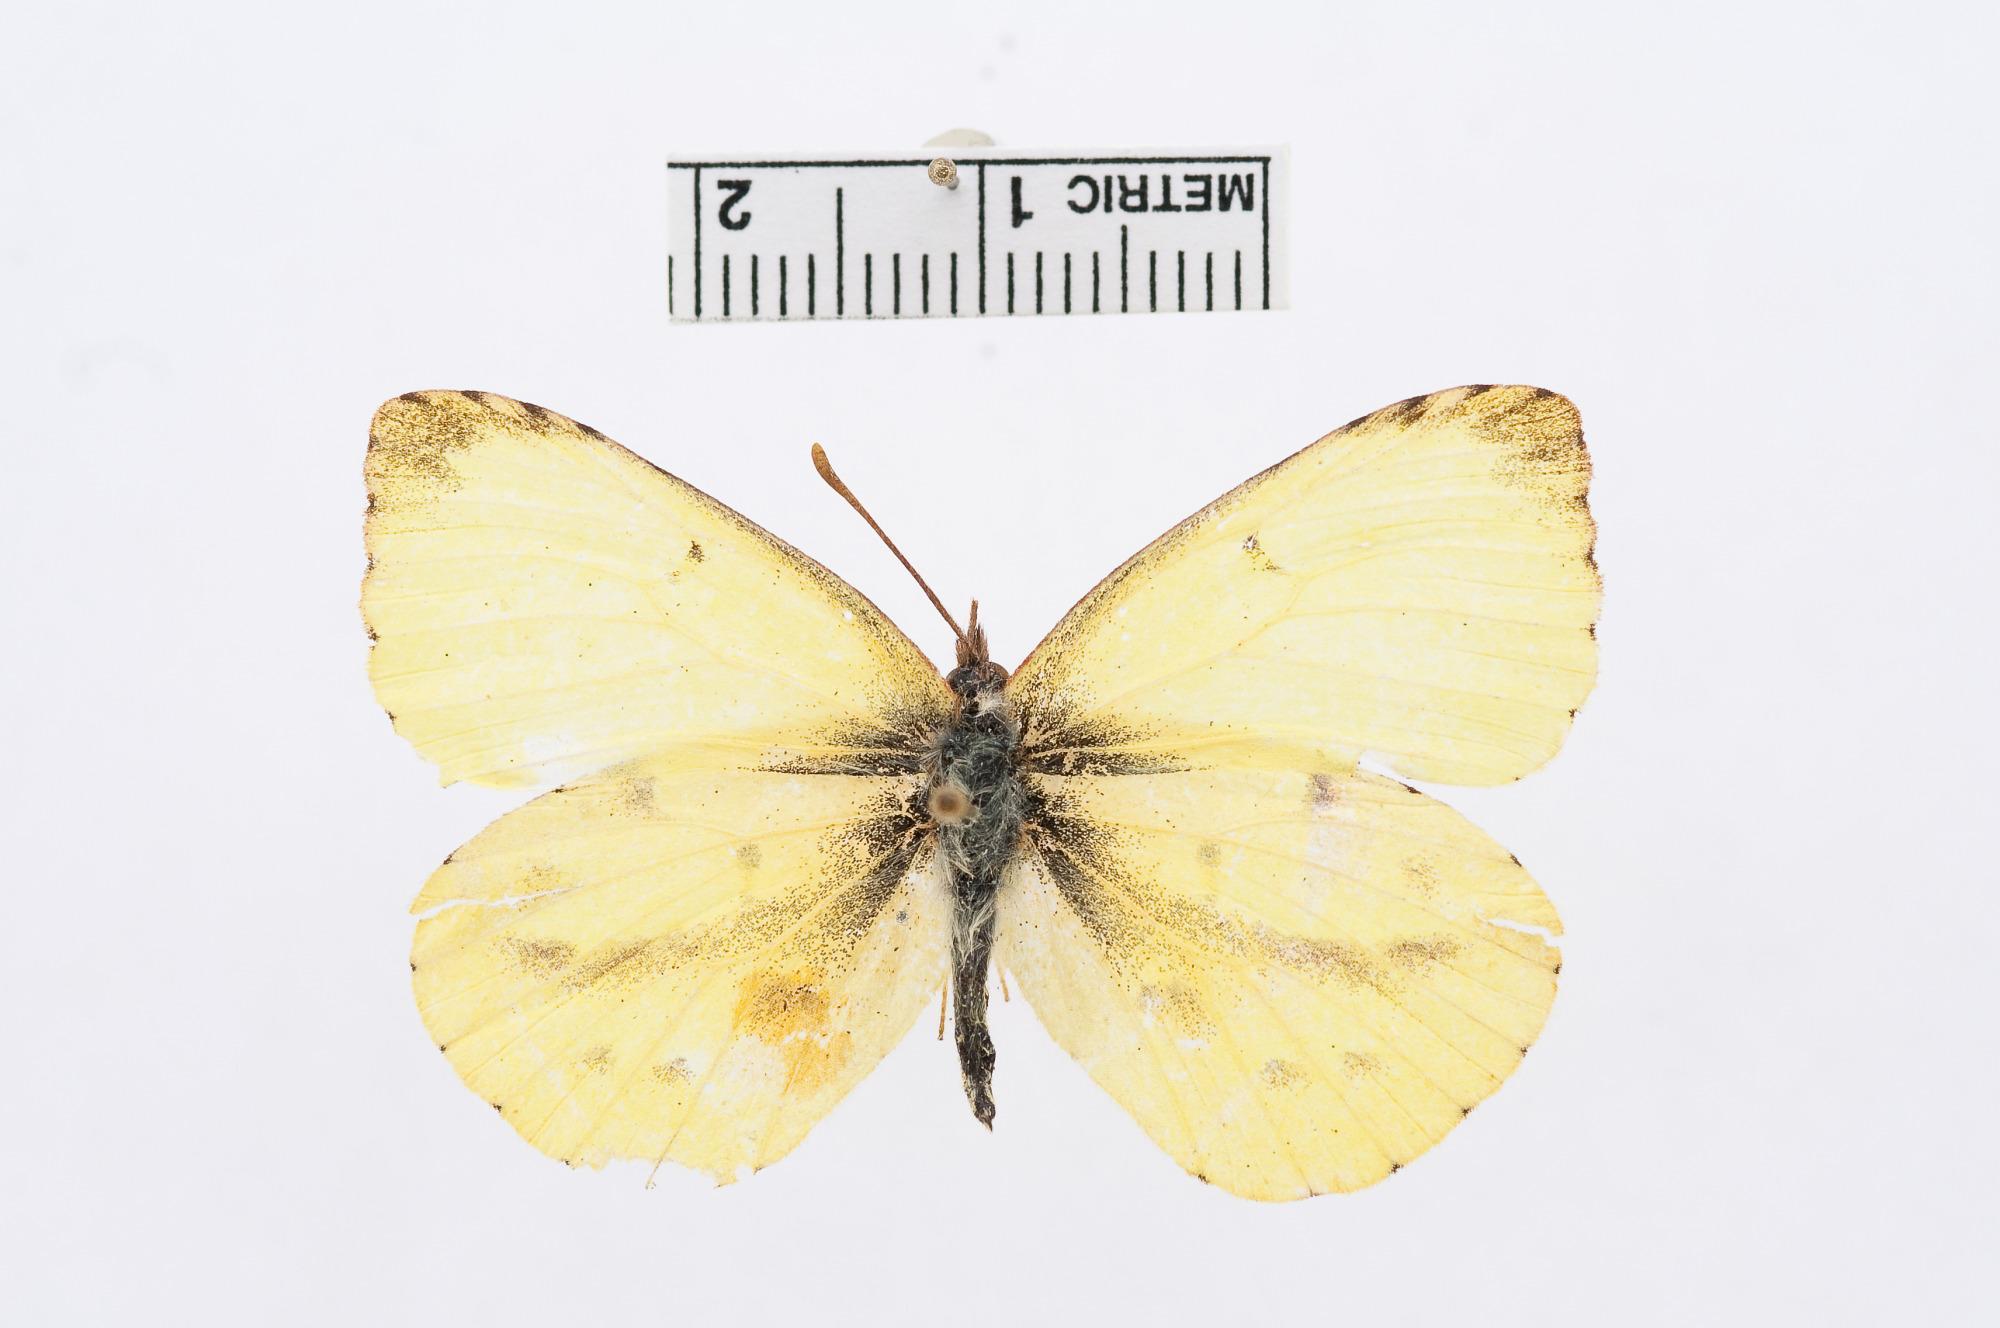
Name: Teriocolias zelia
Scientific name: Teriocolias zelia
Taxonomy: Animalia, Arthropoda, Hexapoda, Insecta, Lepidoptera, Pieridae, Coliadinae